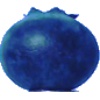
Label: Huckleberry 1